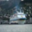
Label: ship